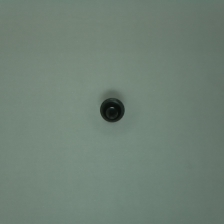
Color: black
Cap type: standard cap